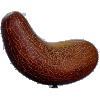
Label: Cucumber Ripe 1